Stéphane Brizé

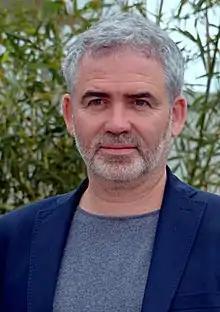
Stéphane Brizé in 2018

Stéphane Brizé was born on 18 October 1966 in Rennes, France. He attended a University Institutes of Technology and moved to Paris, where he started his career in theater and television, before moving on to short films and feature films. His 2015 film "The Measure of a Man" was selected to compete for the at the 2015 Cannes Film Festival.